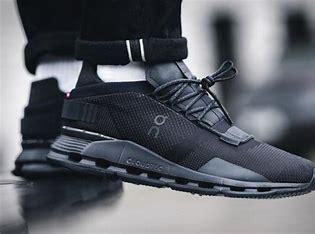
Brand: ON
Model: Cloudnova